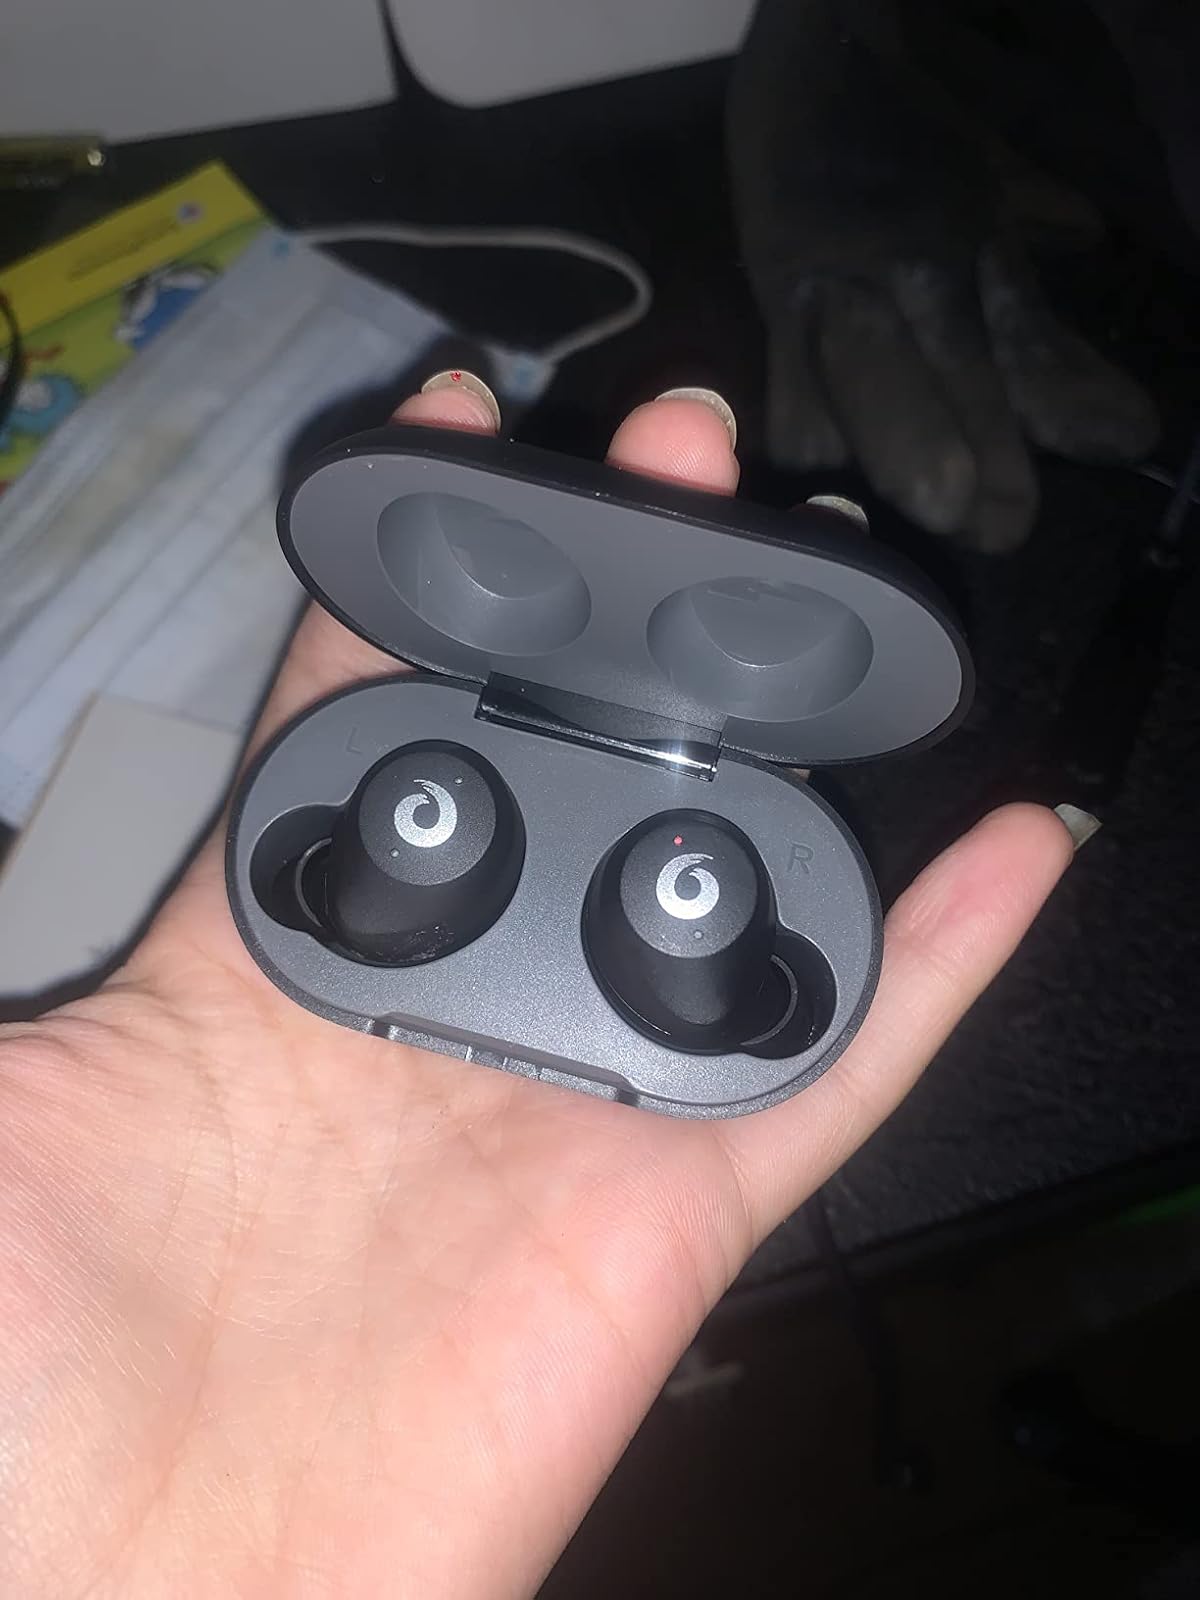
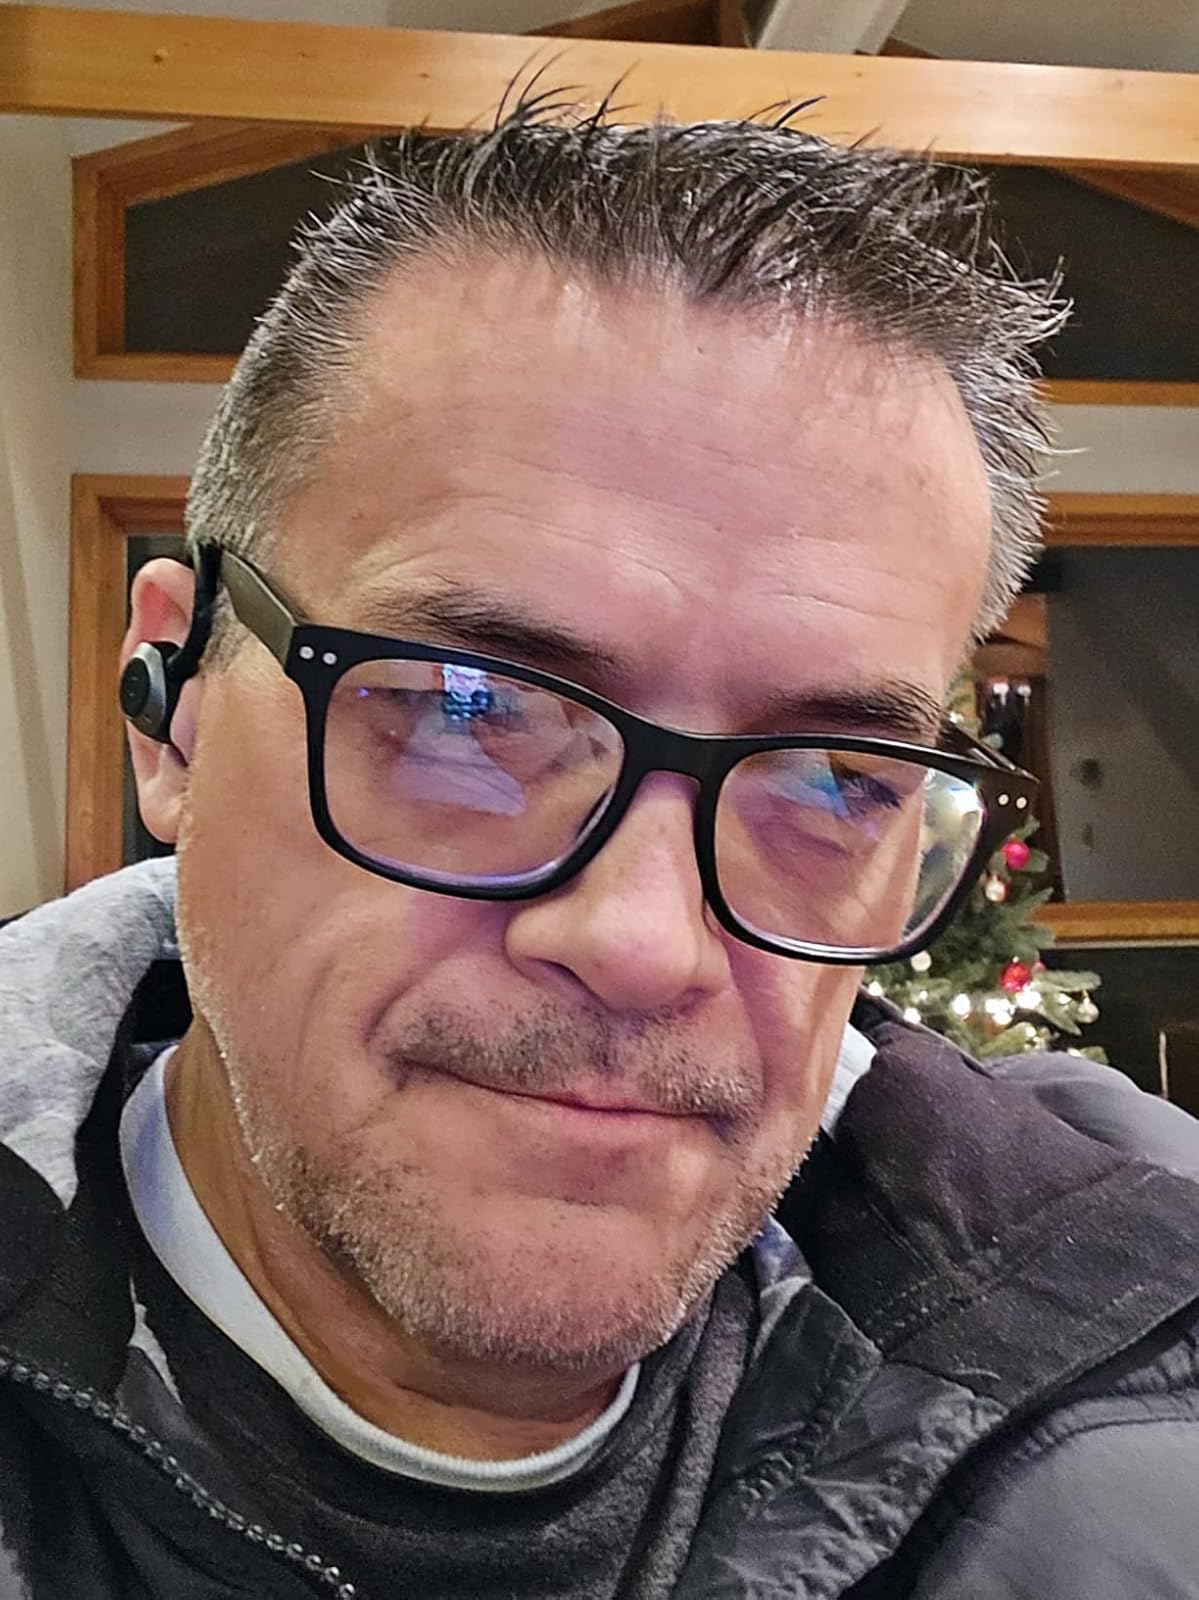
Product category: earbuds
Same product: no